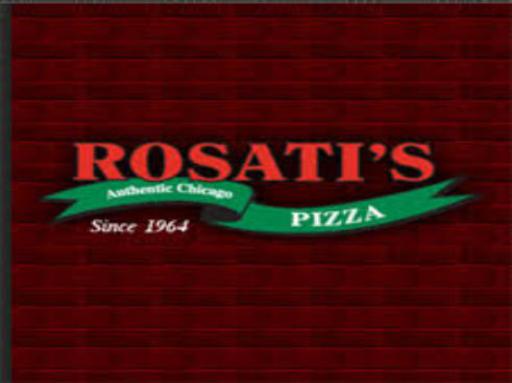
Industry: Food